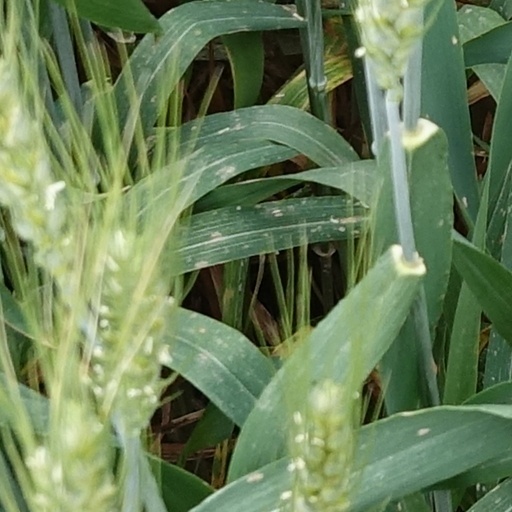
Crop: wheat